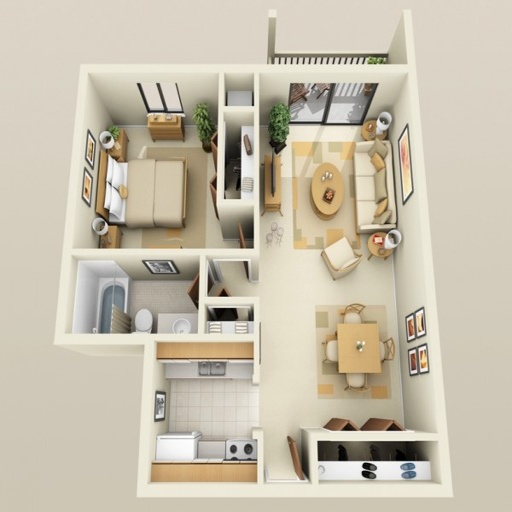
in this modern apartment , you 'll fine simple lines , clean shapes , and a straightforward layout .